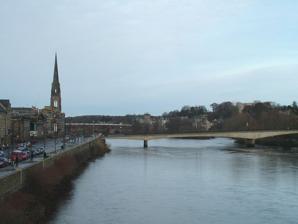
Building: Queen's Bridge, Perth
Country: United Kingdom
Year built: 1960
Bridge in Perth, Scotland Queen's Bridge The bridge in 2004, with Perth Bridge beyond it. Looking north from the Tay Viaduct Coordinates 56°23′42″N 3°25′26″W / 56.3949°N 3.4238°W / 56.3949; -3.4238 Carries South Street Crosses River Tay Locale Perth, Scotland Maintained by Perth and Kinross Council Characteristics Total length 246 feet (75 m) History Opened 10 October 1960 (64 years ago) ( 1960-10-10 ) Location Queen's Bridge is a toll-free bridge in the city of Perth, Scotland . It spans the River Tay , connecting Perth, on the western side of the river, to Bridgend , on its eastern side. It carries both automotive and pedestrian traffic of South Street , one of Perth's three main streets from mediaeval times. It stands about 500 yards (460 m) downstream from Perth Bridge and is 246 feet (75 m) in length. Queen's Bridge replaced Victoria Bridge, which stood between 1902 and 1958–1959, and was opened by Queen Elizabeth II on 10 October 1960. The pier on the bridge's eastern side is a remnant of the previous structure. The construction of Victoria Bridge required the demolition of Rodney Lodge, which stood in today's Rodney Gardens . Construction The bridge carries the pedestrian and vehicular traffic of South Street. This view is looking west into Perth The bridge was erected at a cost of £150,000, the work of Whatlings Ltd and consulting engineers F. A. MacDonald & Partners. Victoria Bridge was kept open during the construction of the new bridge by having its steel framework raised by 6 feet (2 m), with what would become its successor built beneath it. References